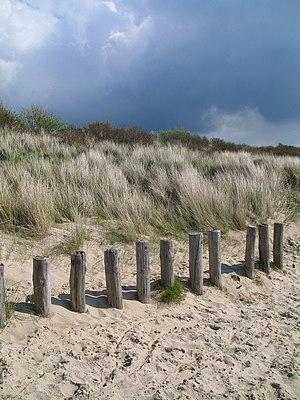
Dunes près du Zwin à Cadzand (province de Zélande, Pays-Bas)